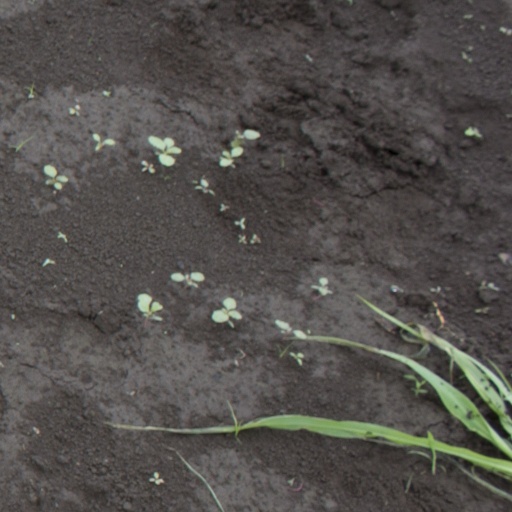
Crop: soybean